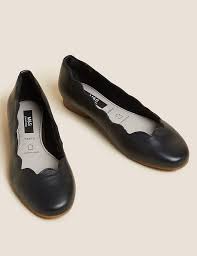
Label: Ballet Flat